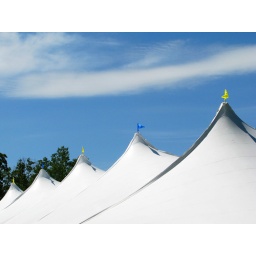
Tent peaks against the blue sky at Reunion 2010